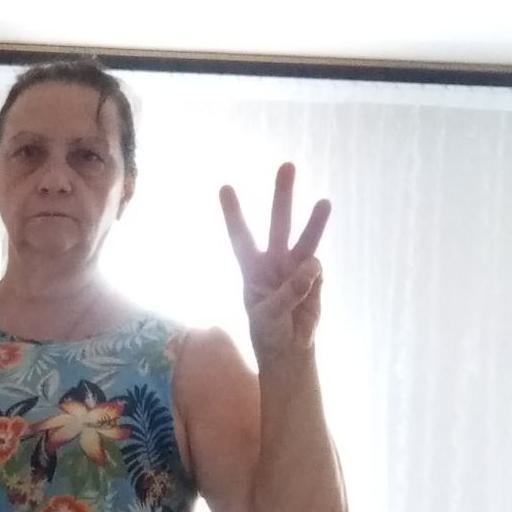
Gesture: three